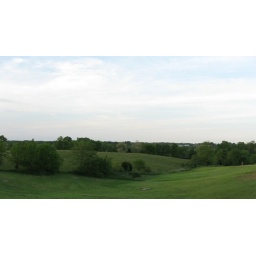
The cows graze in the field between the two horizontal rows of trees